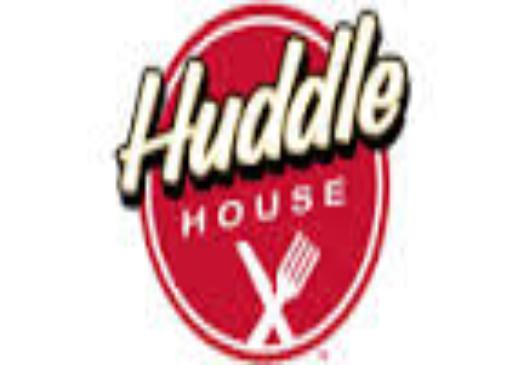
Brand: Huddle House
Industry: Food